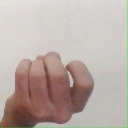
अक्षर: ज